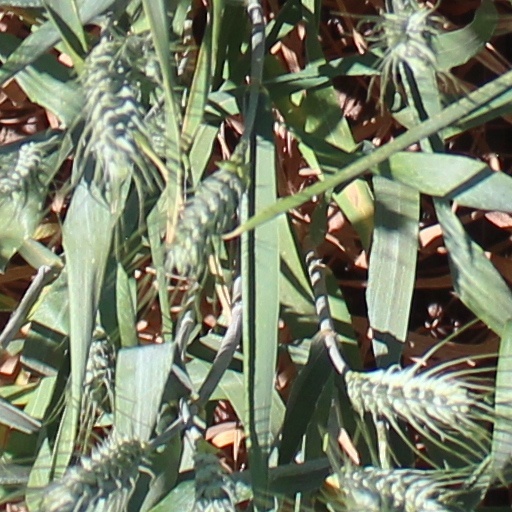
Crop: wheat